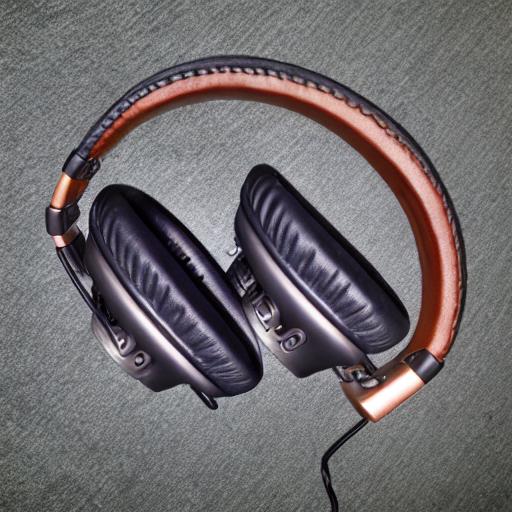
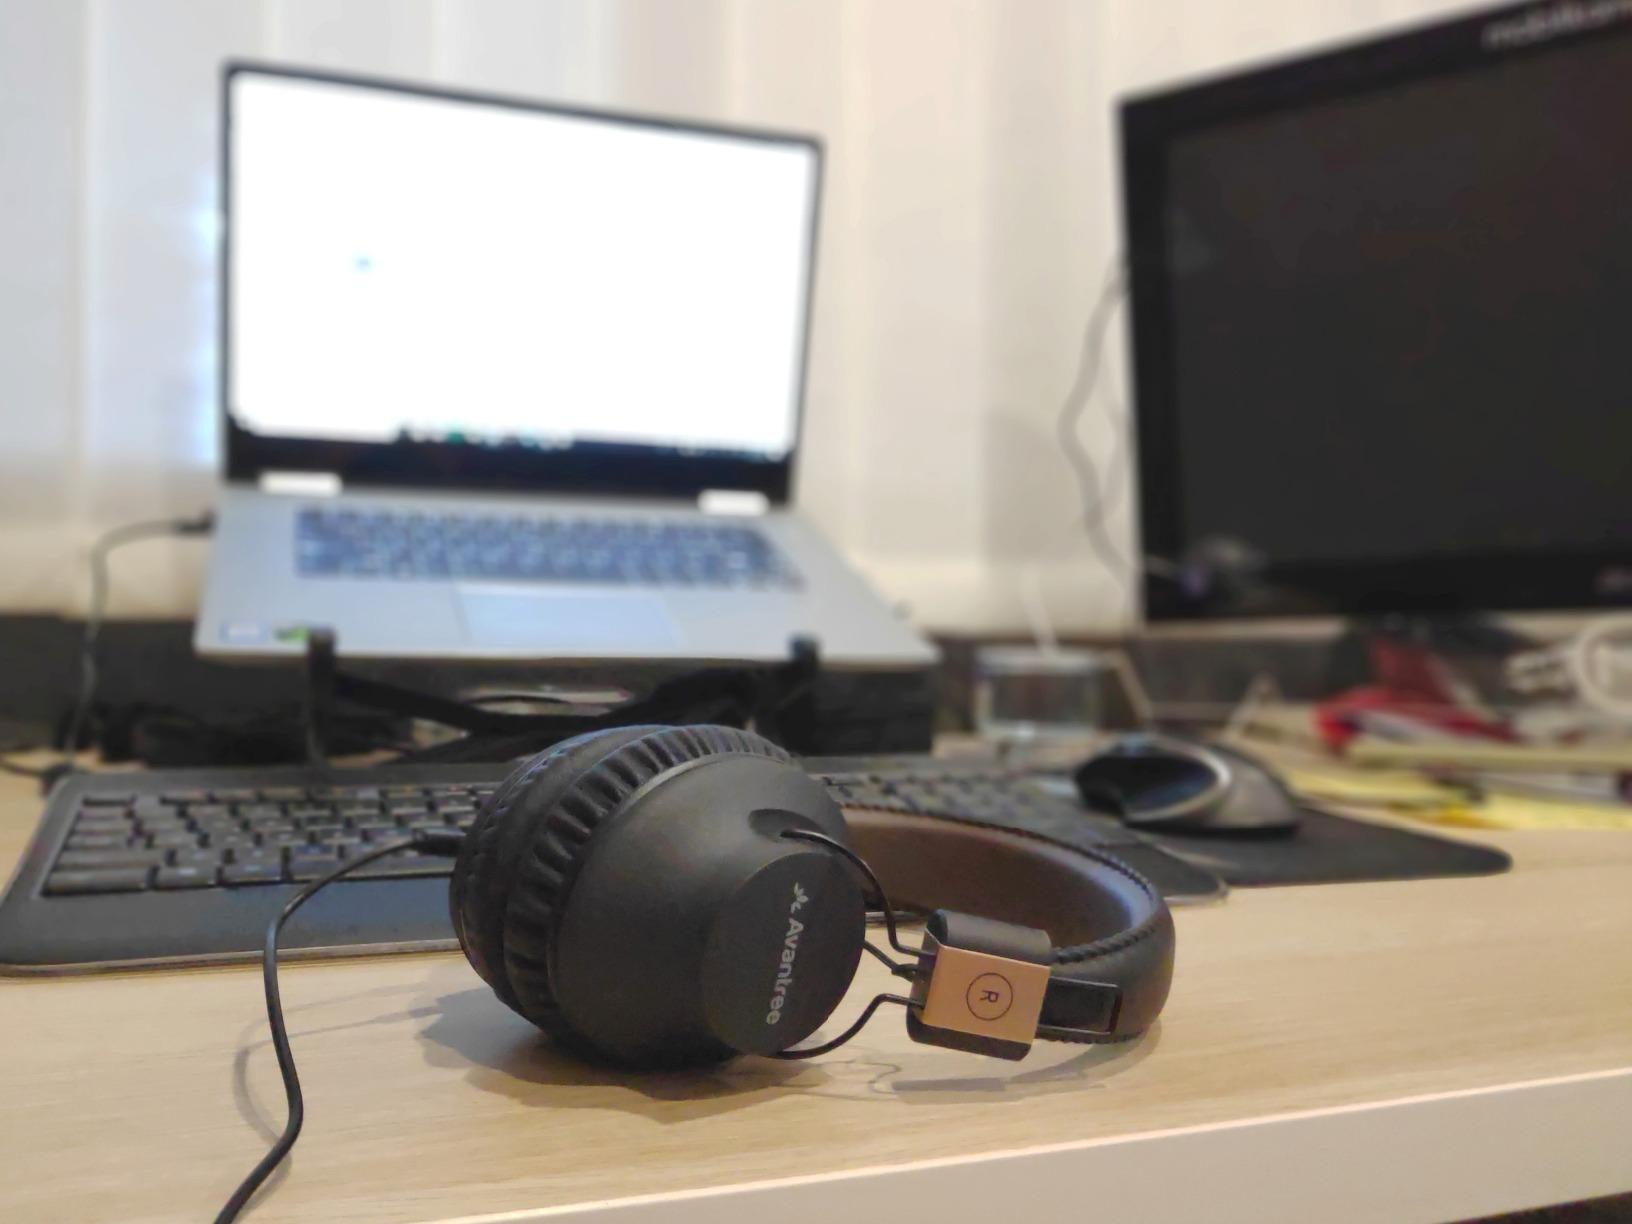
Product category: headphones
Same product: no